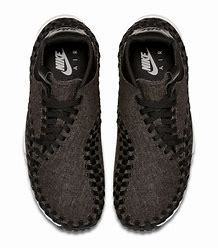
Brand: Nike
Model: Air Footscape Woven Chukka